Rudolf Steiner Fellowship Foundation

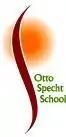
The Otto Specht School logo

The Fellowship Community also is home to the Otto Specht School. The school, with a student-to-teacher ratio of five to one, was founded for "difficult" students "with developmental delays, learning differences, alternative learning styles, and sensory and social sensitivities."